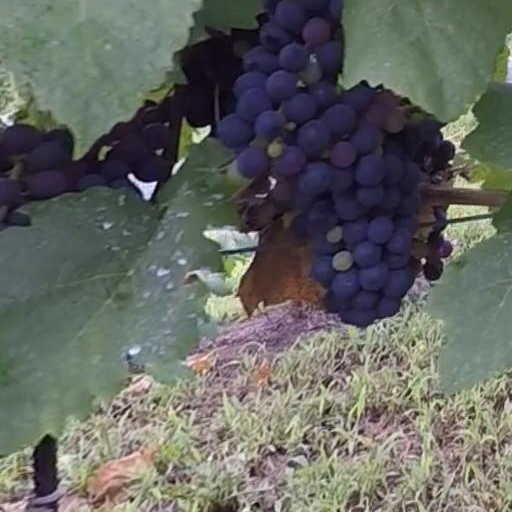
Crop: grape